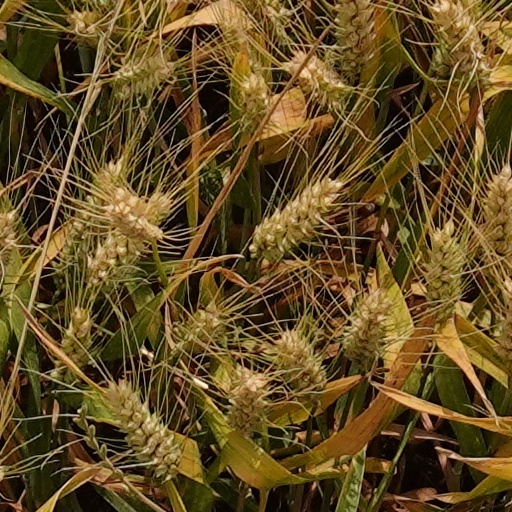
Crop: wheat